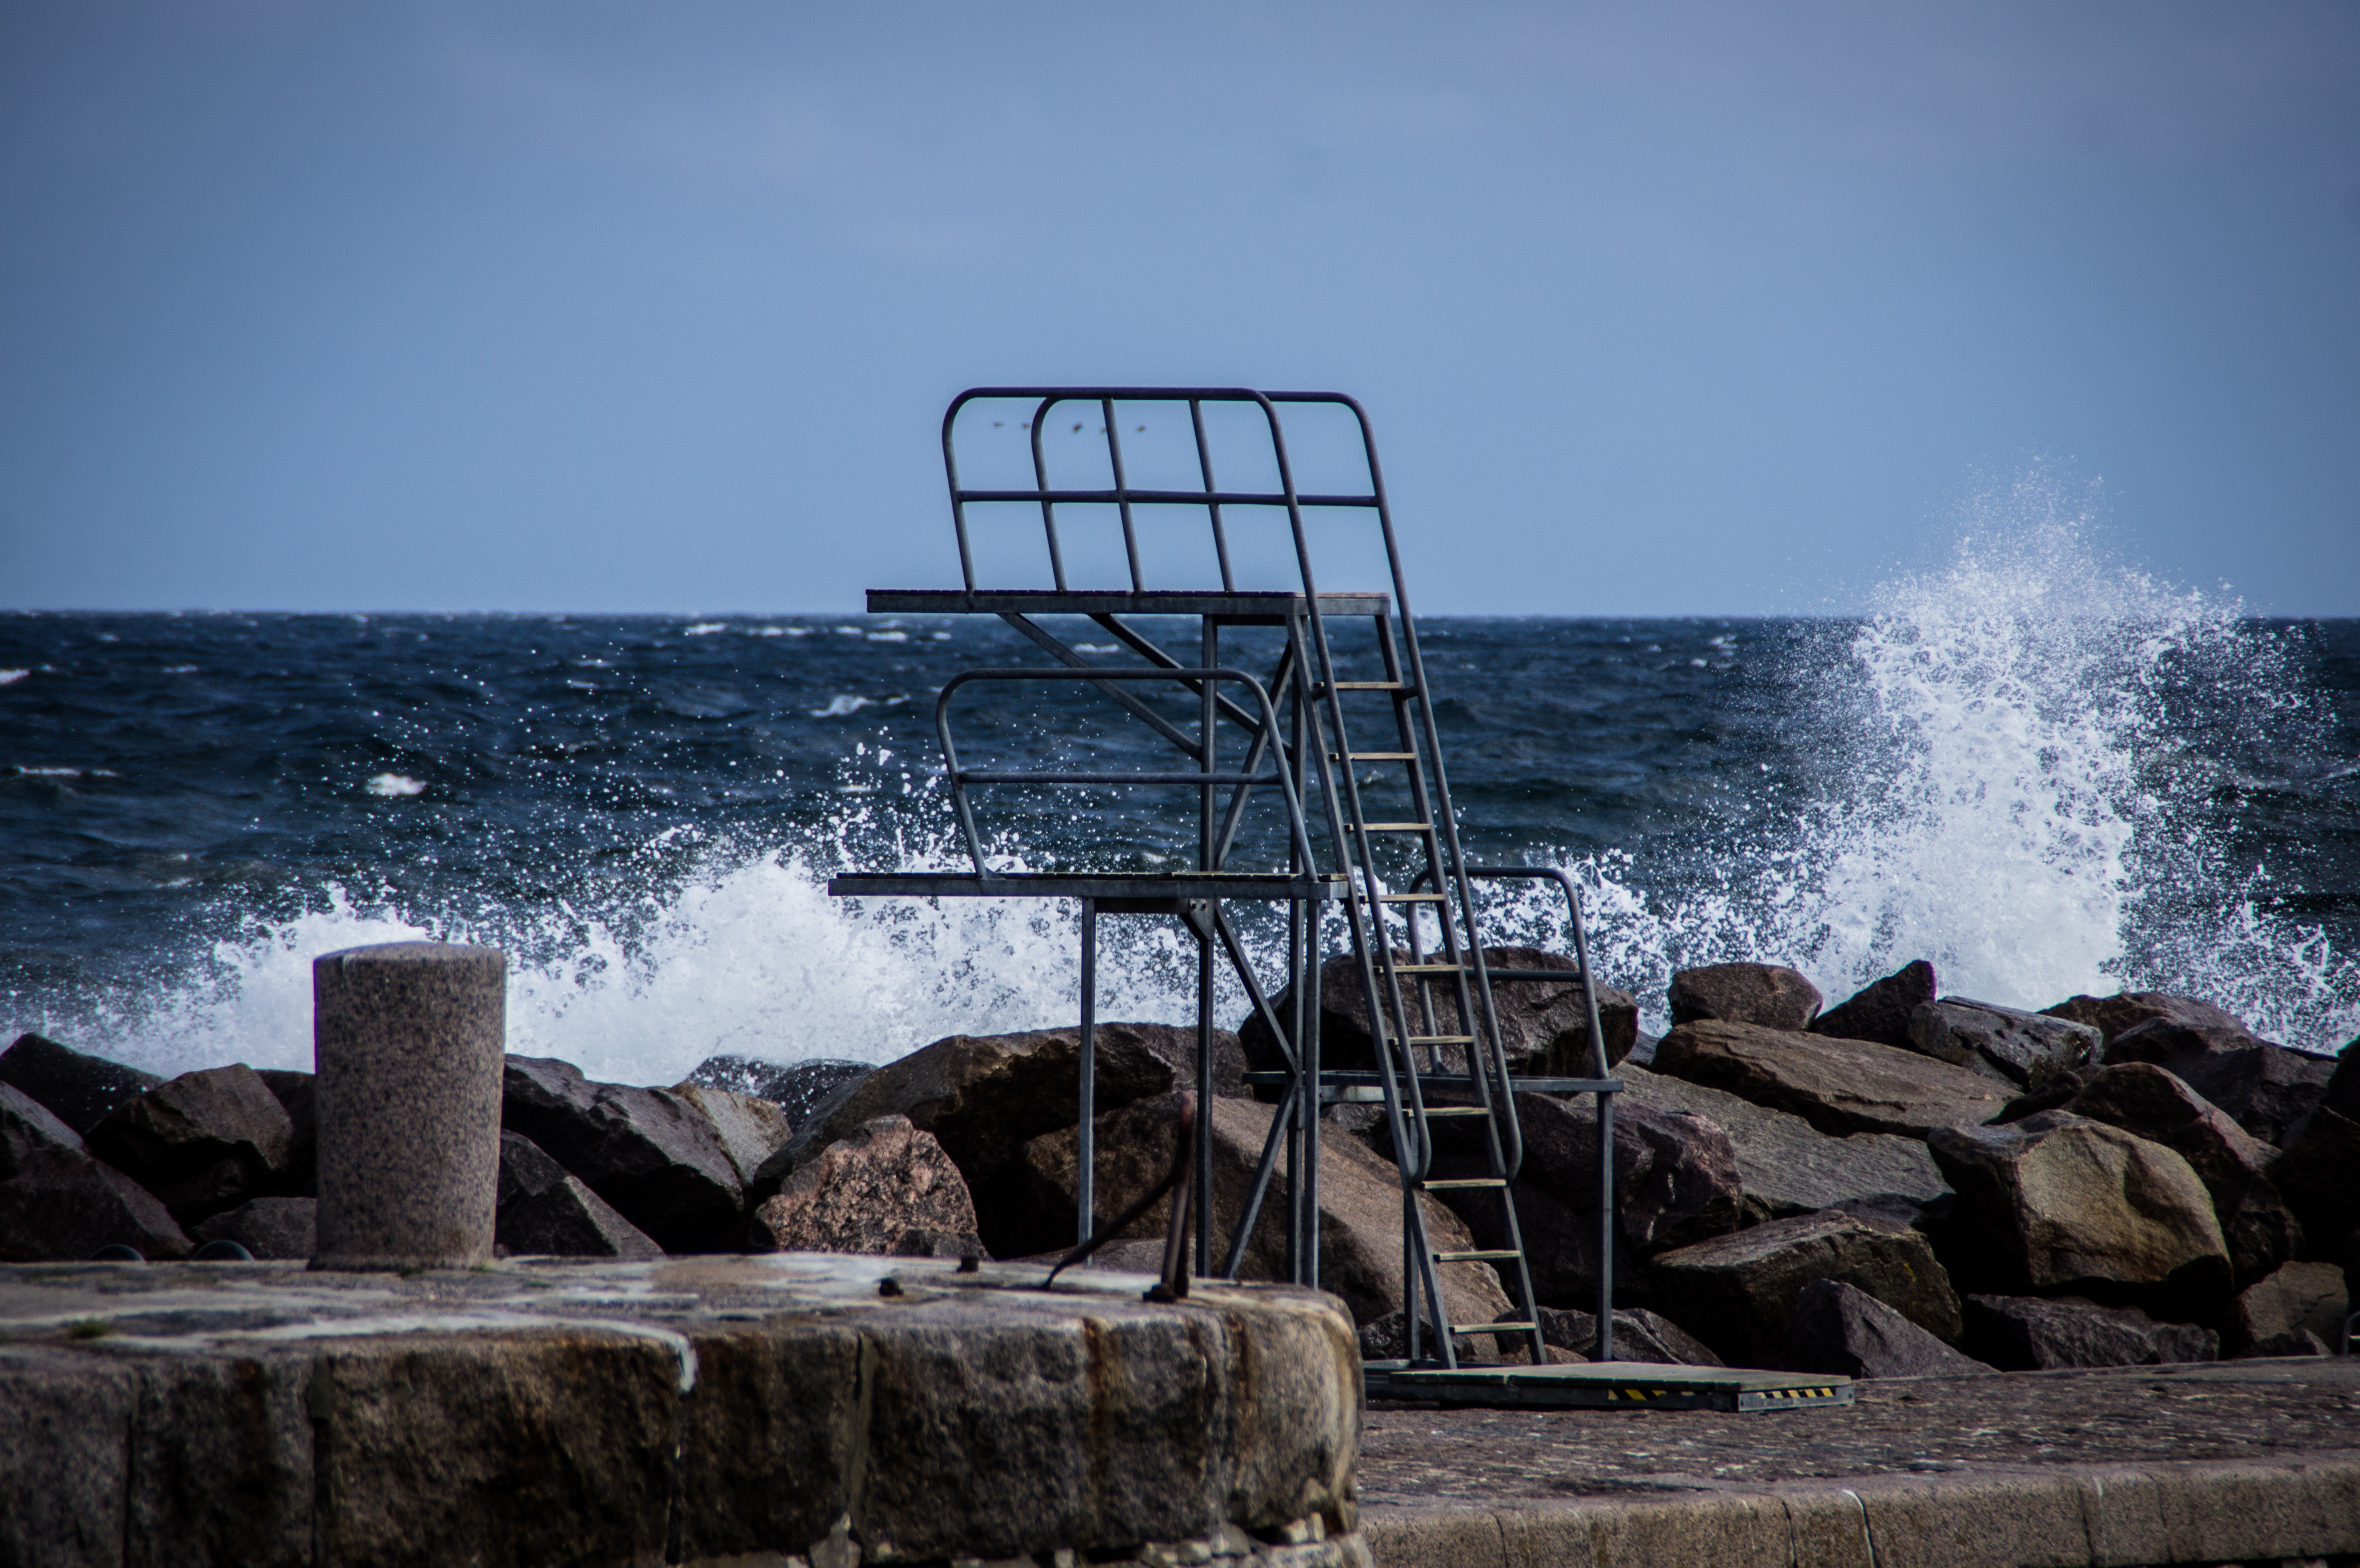
beach, sea, coast, water, rock, ocean, horizon, shore, wave, pier, surf, bay, blue, body of water, breakwater, swell, baltic sea, sprungturm